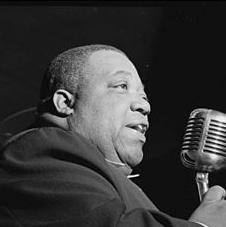
Age: 44